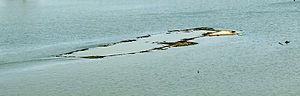
Bayil est une banlieue de Bakou, la capitale de l'Azerbaïdjan.